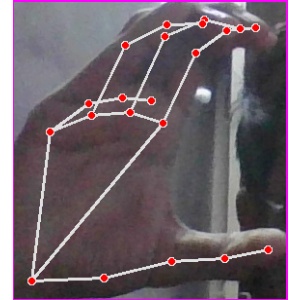
अक्षर: ऋ